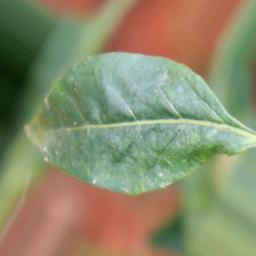
Label: healthy